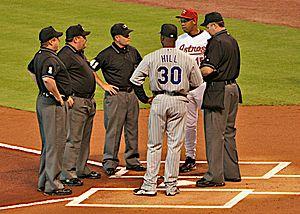
Glenallen Hill est un joueur de champ extérieur au baseball qui a évolué de 1989 à 2001 dans les Ligues majeures.